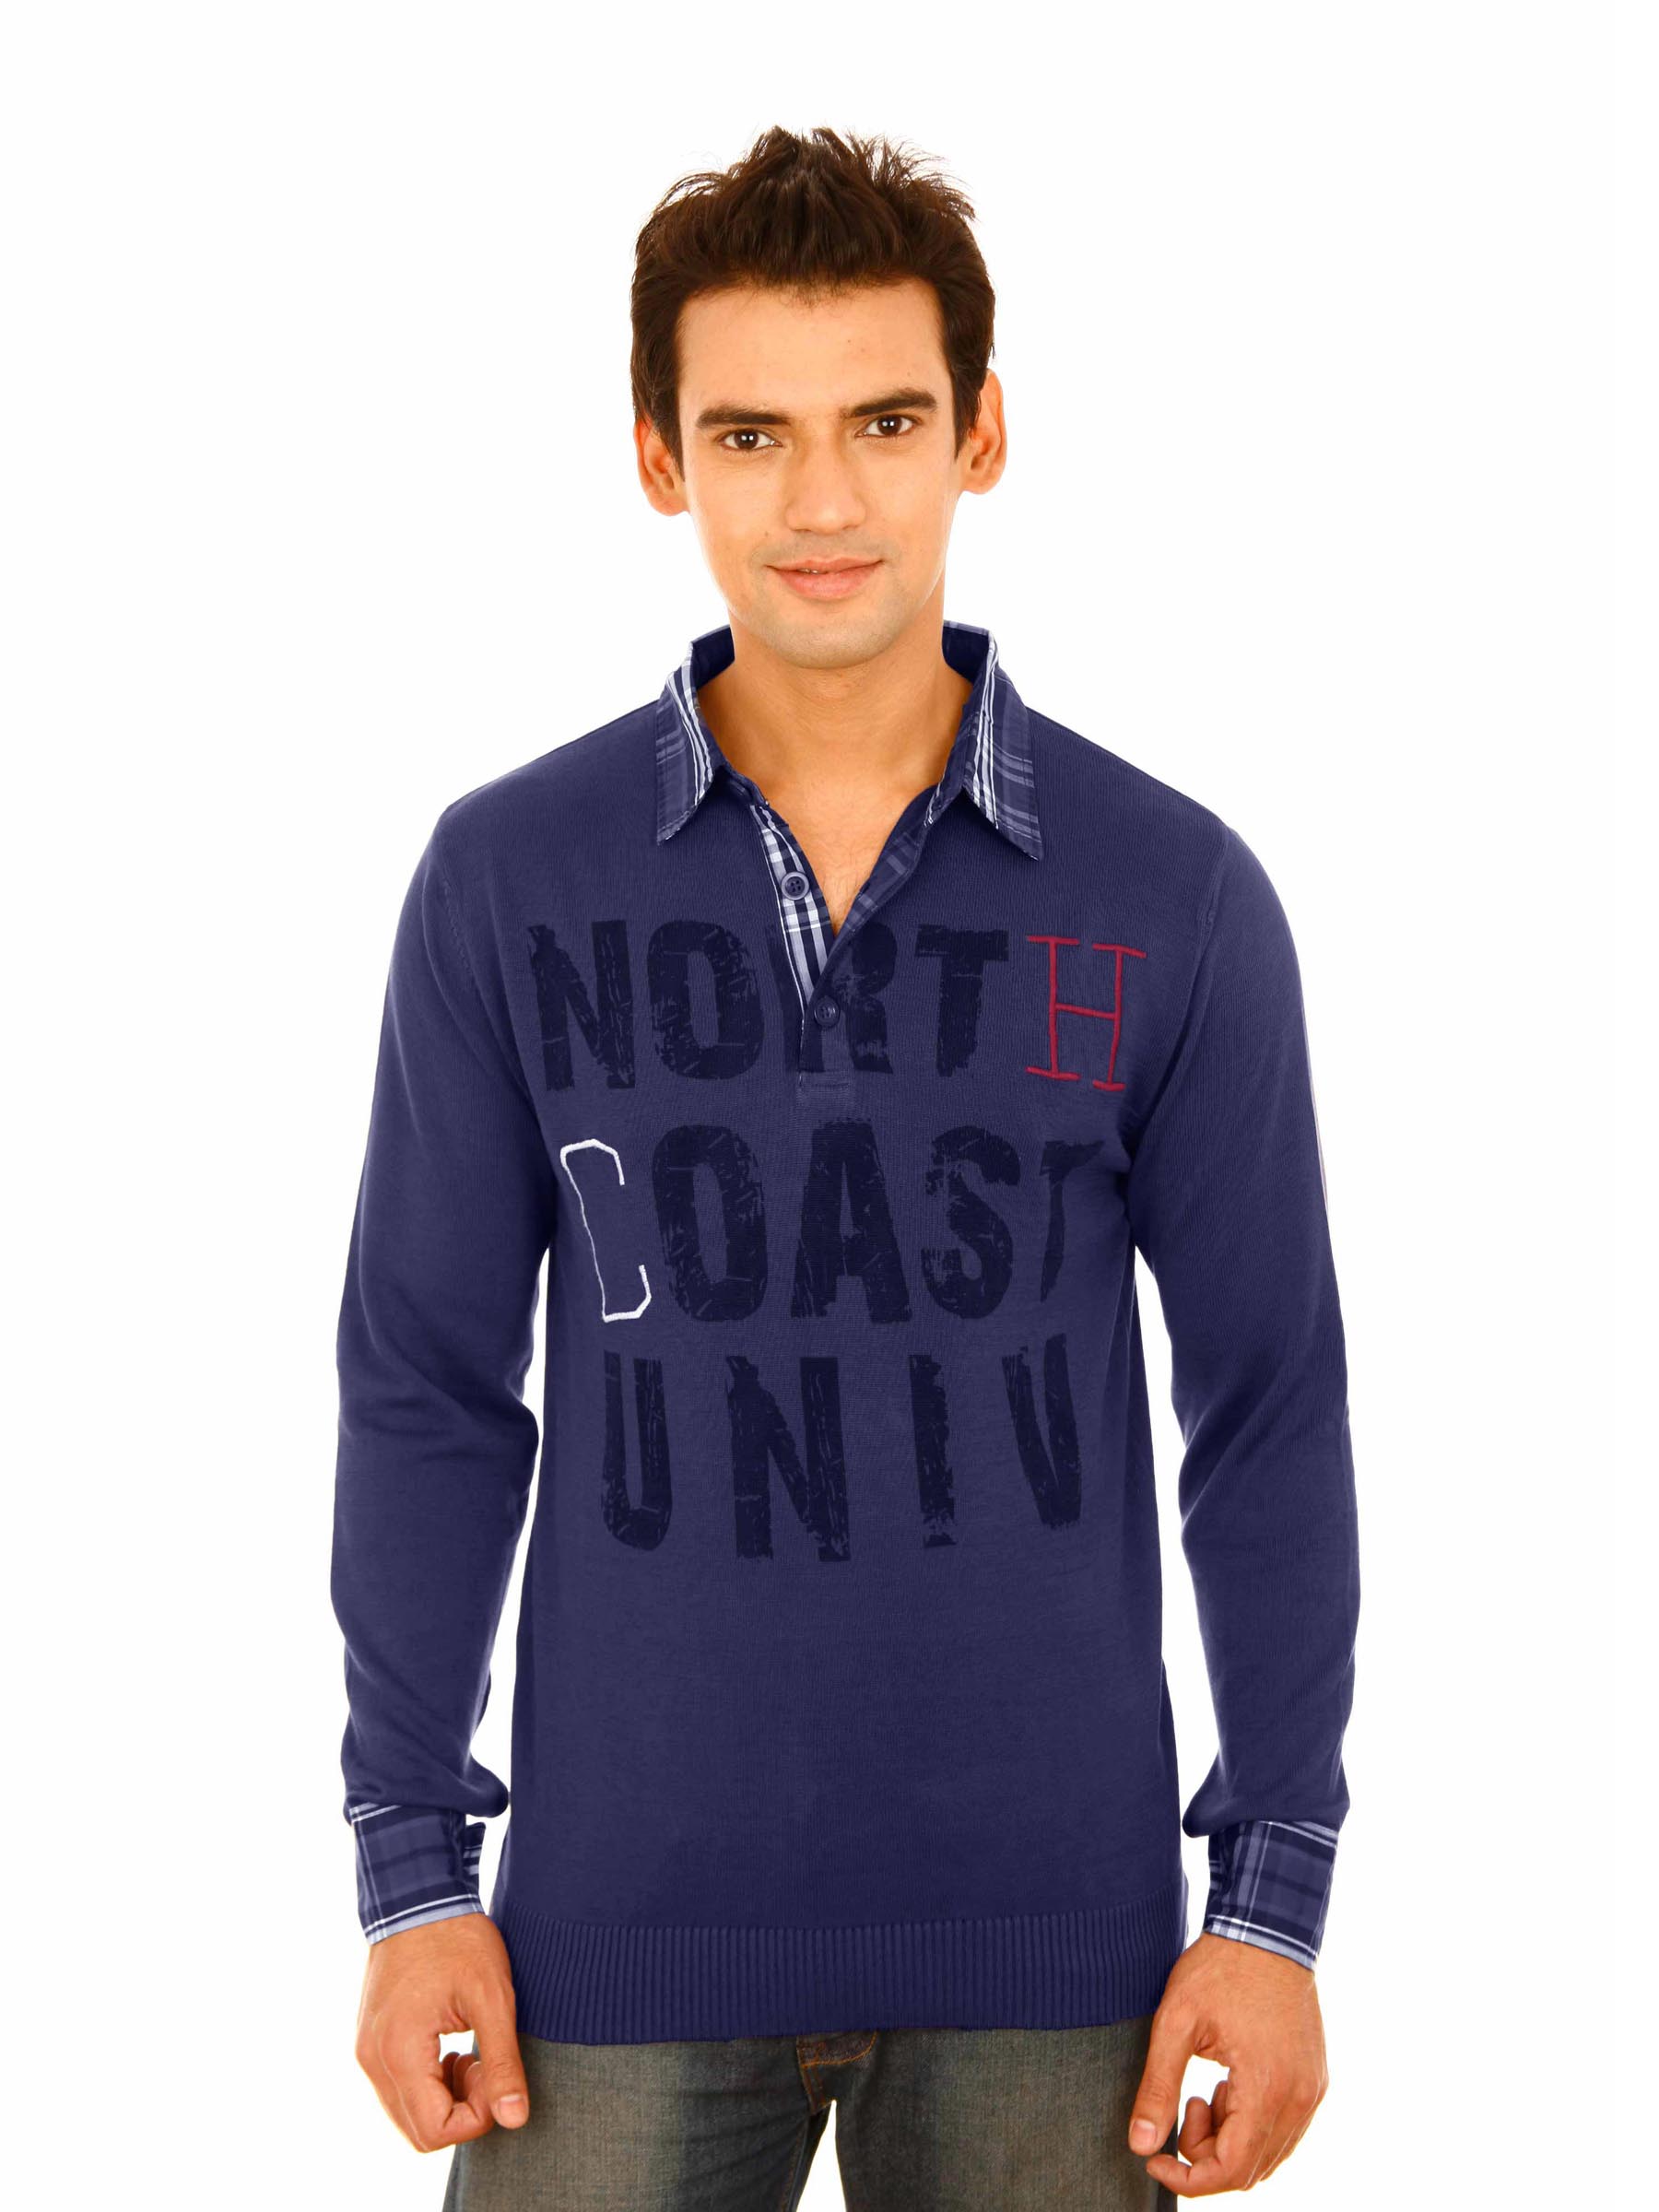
United Colors of Benetton Men Blue T-shirt
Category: Apparel / Topwear / Tshirts
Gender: Men
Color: Blue
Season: Fall 2011
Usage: Casual